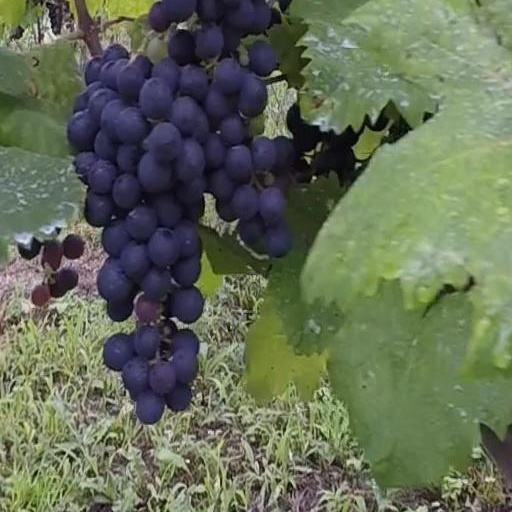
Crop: grape